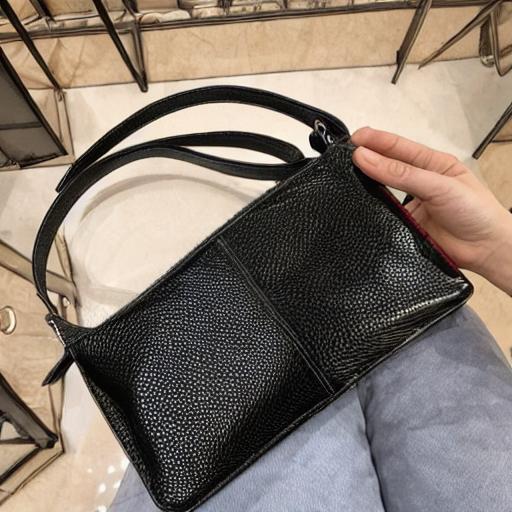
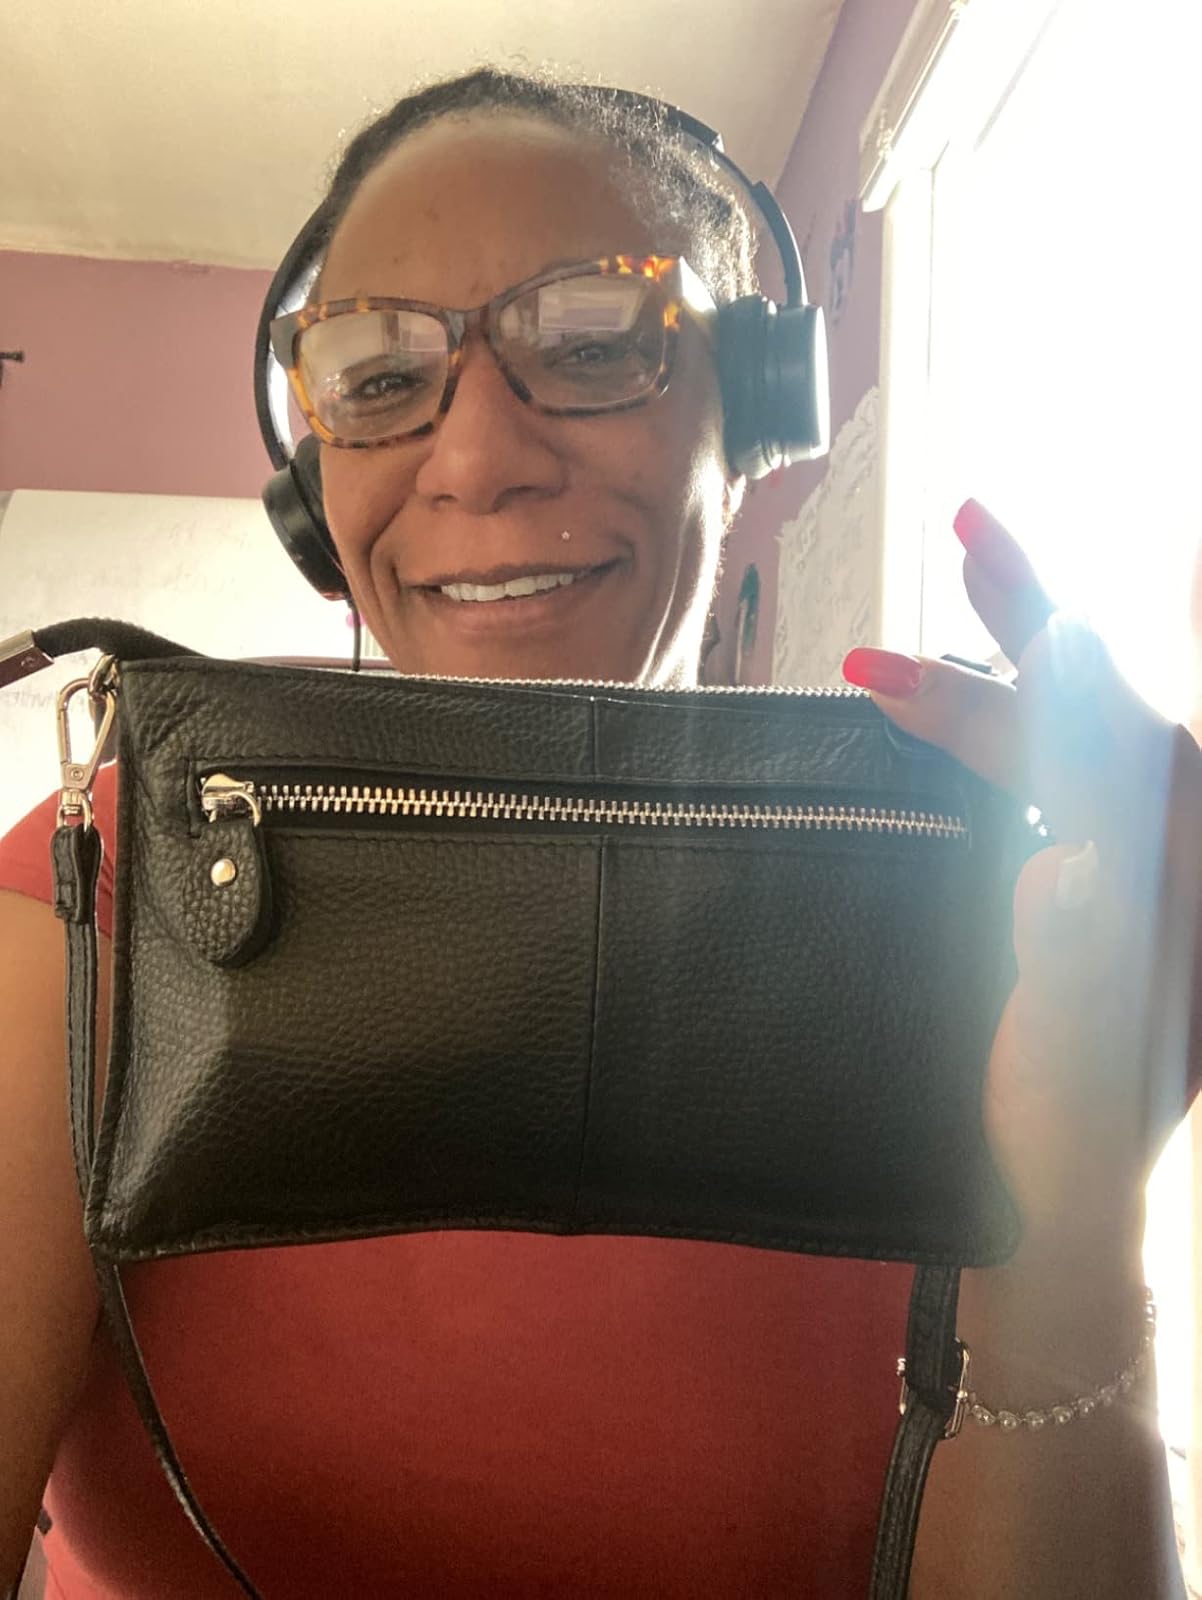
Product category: accessories_handbag
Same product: no